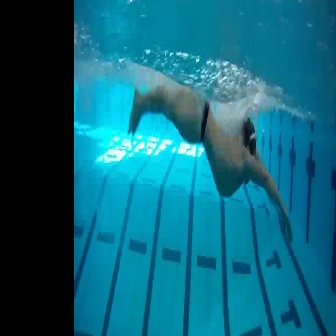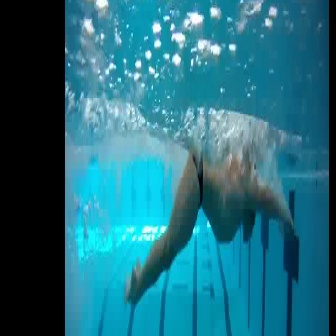
  Please identify the target specified by the bounding box [127,80,292,246] in the first image and locate it in the second image. Return the coordinates in [x_min,y_min,x_max,y_max] format.
Answer: [123,135,294,307]